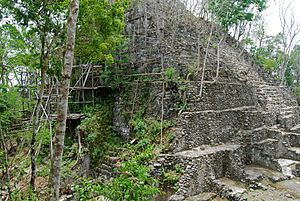
El Mirador
Pyramiden i El Mirador
El Mirador er en større præklassisk mayalokalitet i det nordlige Guatemala. Den blev forladt i ca. 200 e.Kr. og genopdaget i 1926.